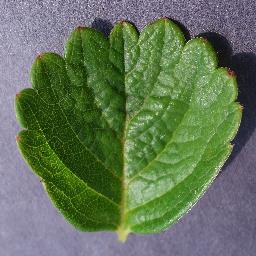
Label: Strawberry___healthy